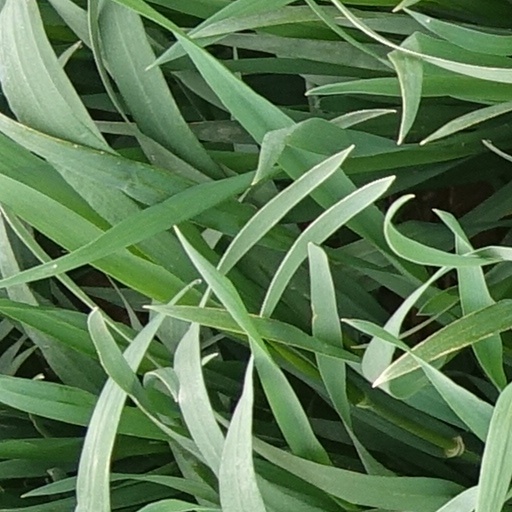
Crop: wheat